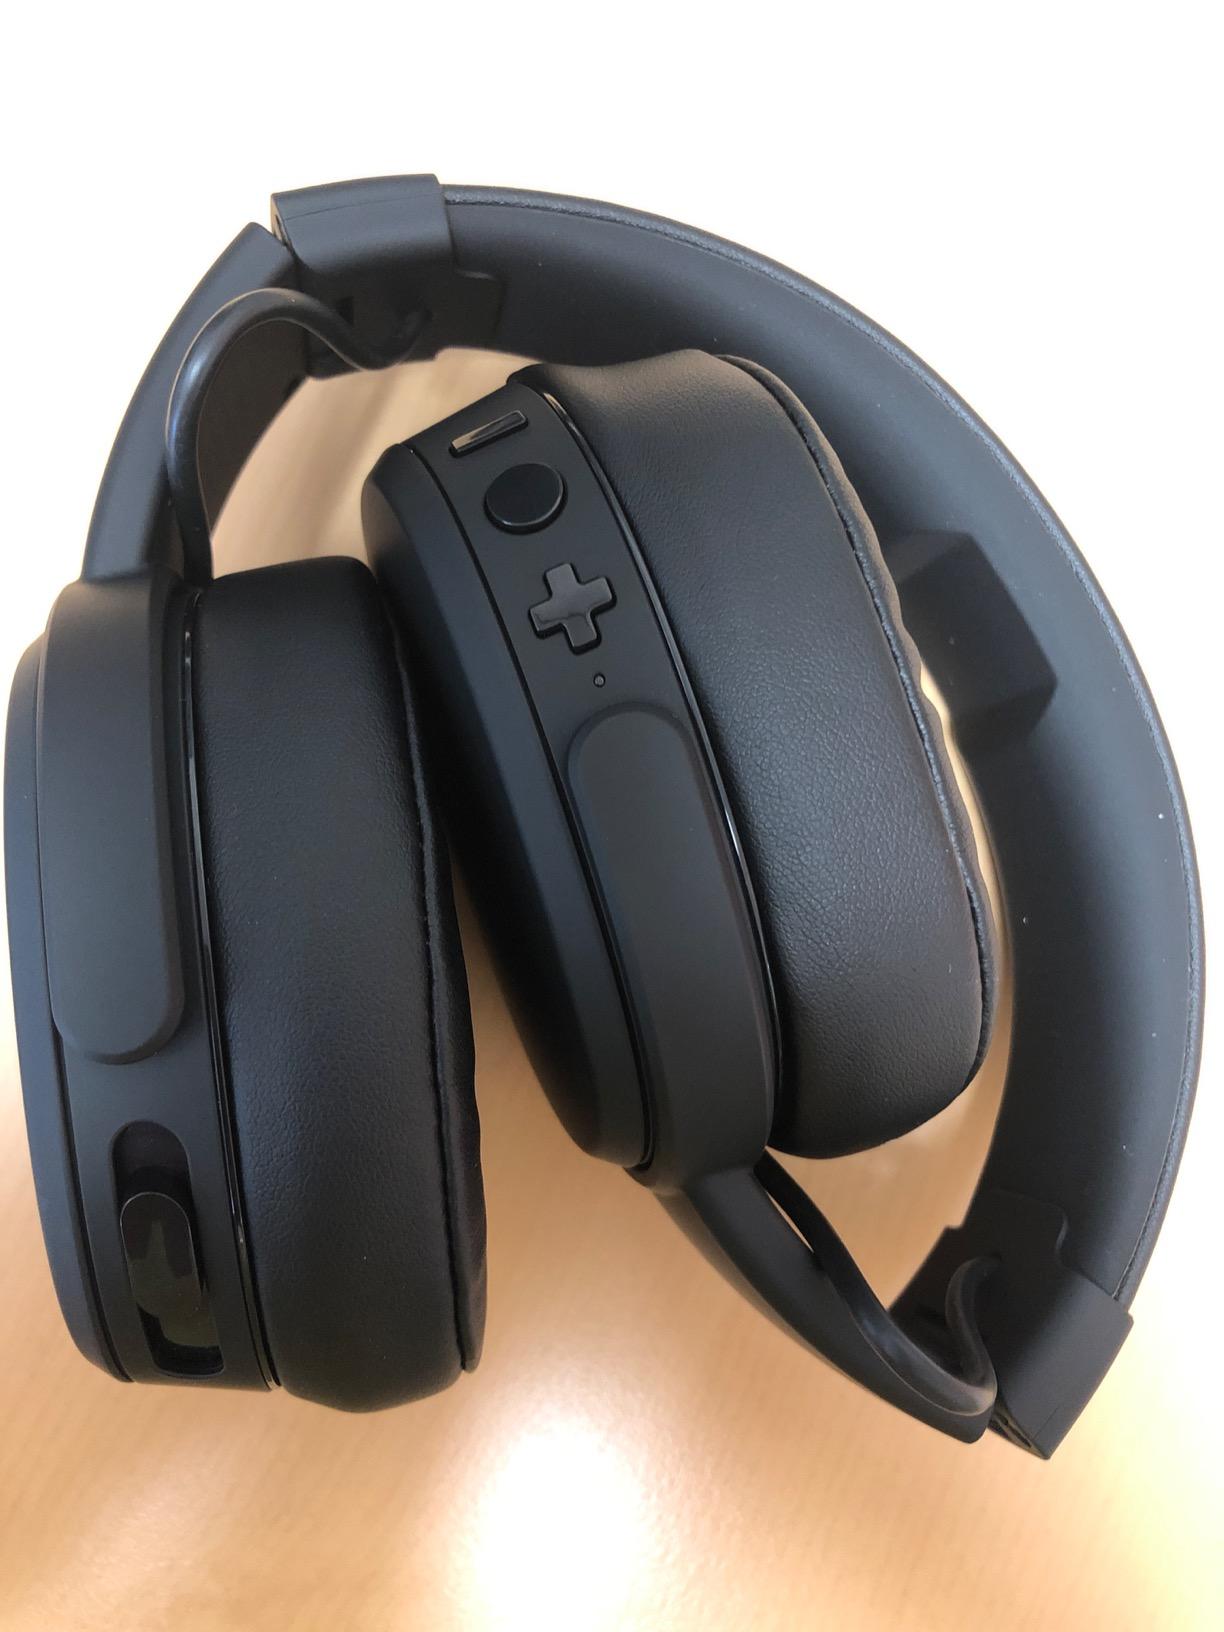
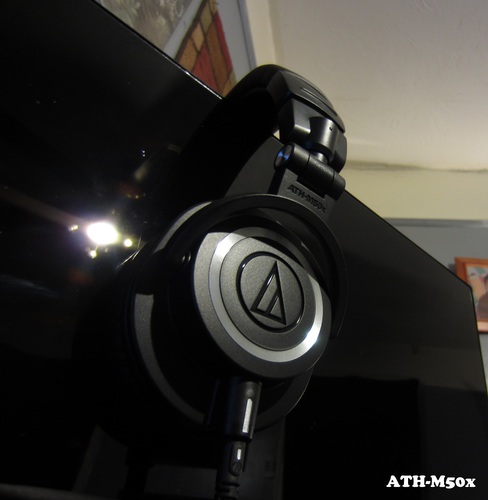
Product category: headphones
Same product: no